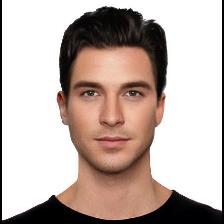
Label: Human